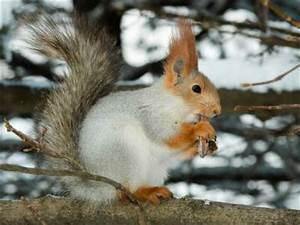
squirrel